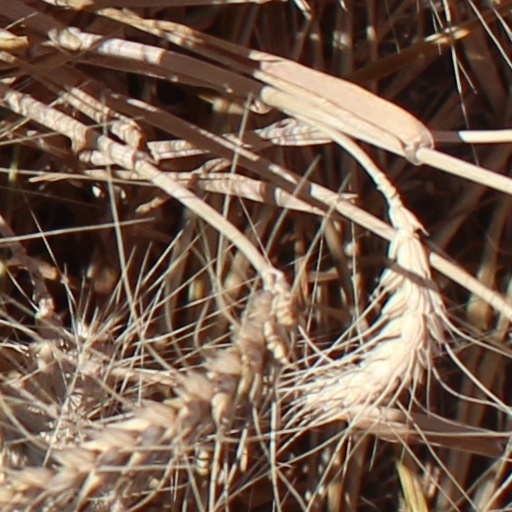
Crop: wheat